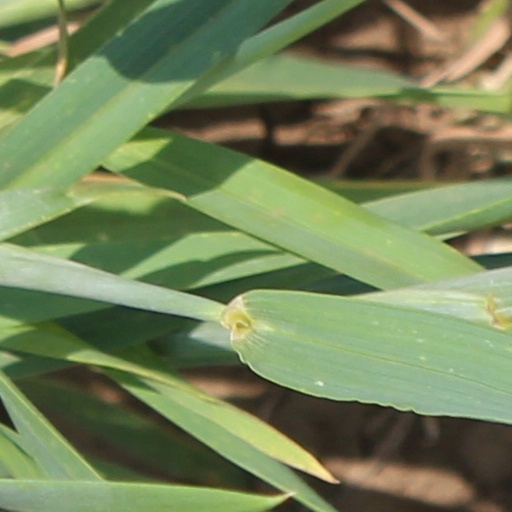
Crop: wheat